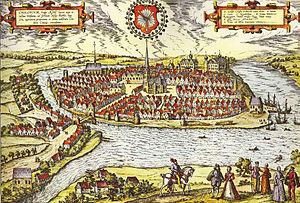
Georg Braun, né à Cologne en 1541 et y décédé le 10 mars 1622, était un topo-géographe et cartographe allemand.